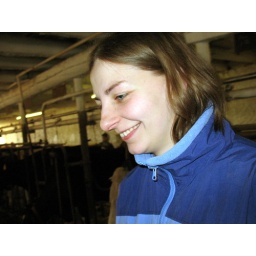
cindy in the cow barn